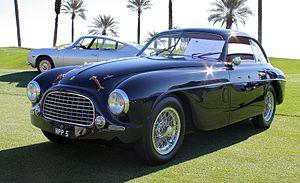
La Ferrari 166 est une automobile de course et de route, du constructeur automobile italien Ferrari, produite entre 1948 et 1953 à une centaine d'exemplaires. Déclinée en de nombreuses variantes de carrosserie, et propulsée par un moteur V12 de 2 L, son nom, 166, correspond au volume arrondi de chaque cylindre. Première Ferrari à la fois de Grand Prix automobile, puis de route de l'histoire de la marque, elle permet à Enzo Ferrari d'établir sa légende en compétition automobile et comme constructeur de voiture de sport GT.